Eighty Years' War, 1566–1572

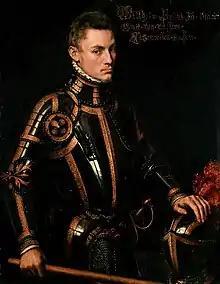
William of Orange painted by Anthonis Mor around 1554

In April 1567, Margaret reported to her brother Philip II that order had been restored. However, news travelled slowly and the court in Madrid had received a rather exaggerated impression of the severity of the situation. Even before he answered the petition by the nobles, Philip believed he had lost control in the troublesome Netherlands, and came to the conclusion that there was no other option than to send an army to suppress the rebellion. In September 1566, Philip had decided to travel himself to the Netherlands to restore order, but debate among the two factions at the Spanish court, led by the Duke of Alba and the Prince of Éboli, about the advisability of this journey grew fierce. Eventually it was decided to send an army from Italy under the command of Alba. Margaret's emissary arrived at the court on 17 April 1567, the same day that Alba and his army departed on their mission from Cartagena, Spain by ship, too late to prevent the fateful intervention.